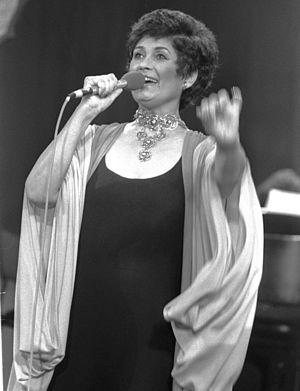
Yafa Abramov, dite Yafa Yarkoni, née le 24 décembre 1925 à Givatayim en Palestine et morte le 1ᵉʳ janvier 2012 à Tel Aviv en Israël, est une chanteuse israélienne.